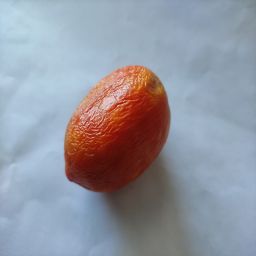
Crop: Tomato
Quality: Old